Manuel Andrack

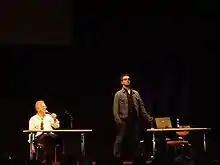
Andrack (right) and Harald Schmidt, 2005

Andrack first worked as an editor for the television production company "CAT Entertainment RLT". In 1995, he got a job as the editor-in-chief of the popular "Harald Schmidt Show". On 30 August 2000, he first appeared on-screen as Harald Schmidt's "sidekick" and went on to assume the role on a regular basis, which made him widely recognised. Prior to Andrack's on-screen introduction, Schmidt used an imaginary friend named Horst as his sidekick. The show gained new popularity as the combination Andrack/Schmidt added a family value to the broadcast.